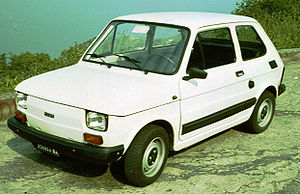
Fiat 126
Fiat 126 var en mikrobil fra den italienske bilfabrikant Fiat Automobiles bygget i årene 1972 til 2000, til sidst udelukkende hos FSM i Polen som Polski Fiat 126p. Modellen blev kendt for at have meget plads på trods af sin kompakte byggeform. Bilen var designet og udviklet af italienske og polske designere og konstruktører.